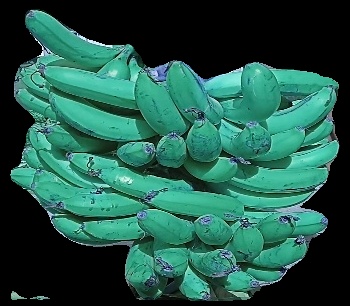
Variety: pachbale
Grade: grade3